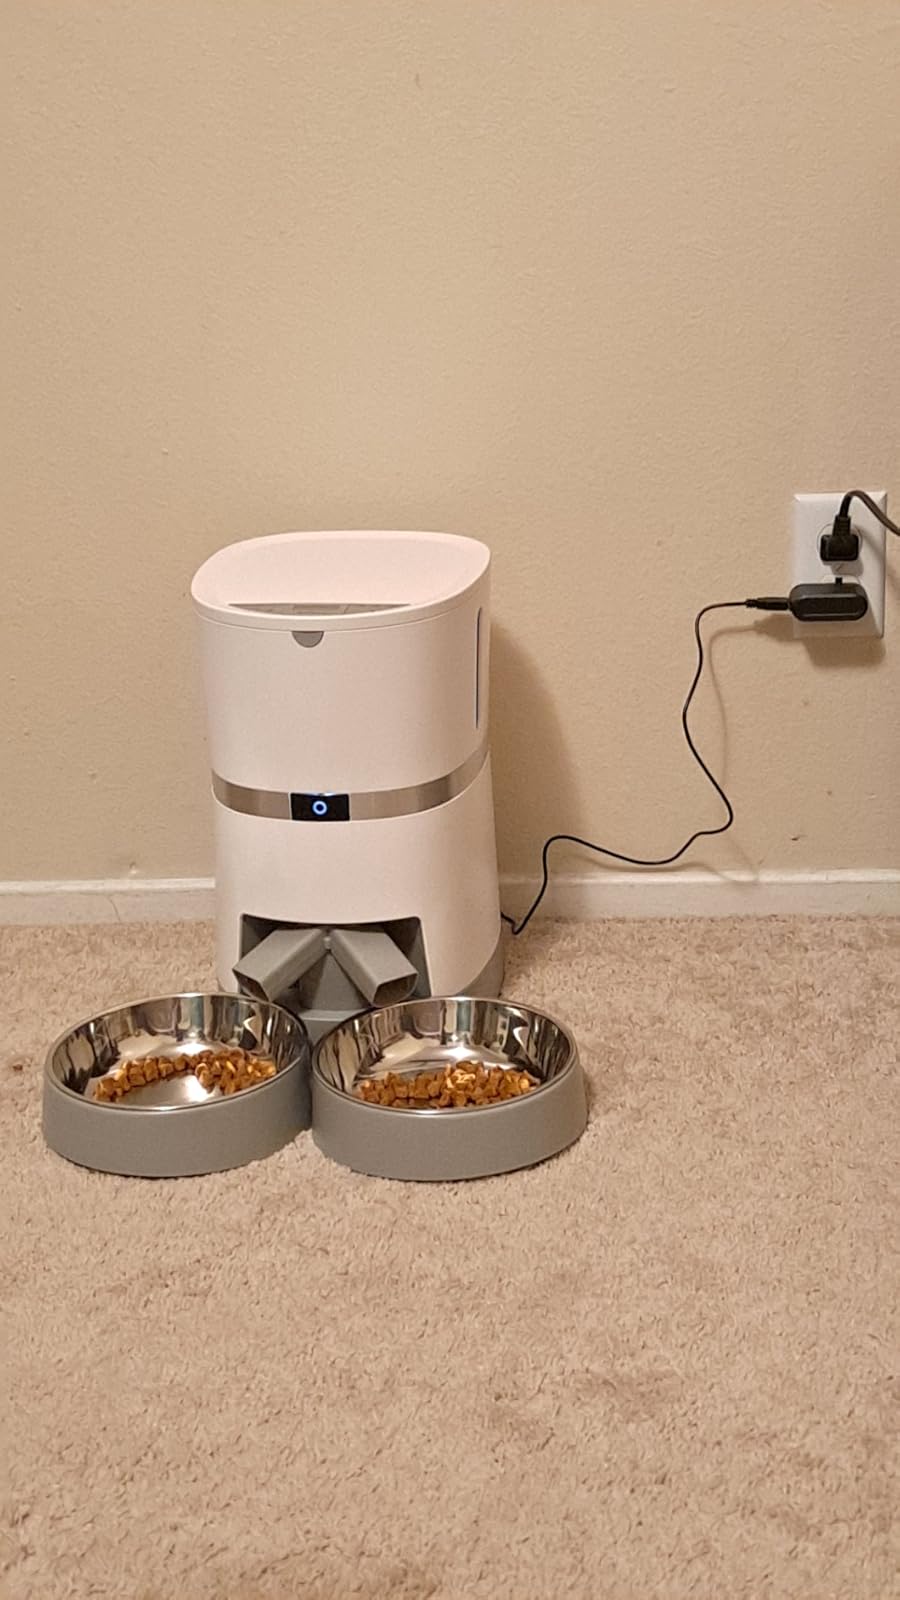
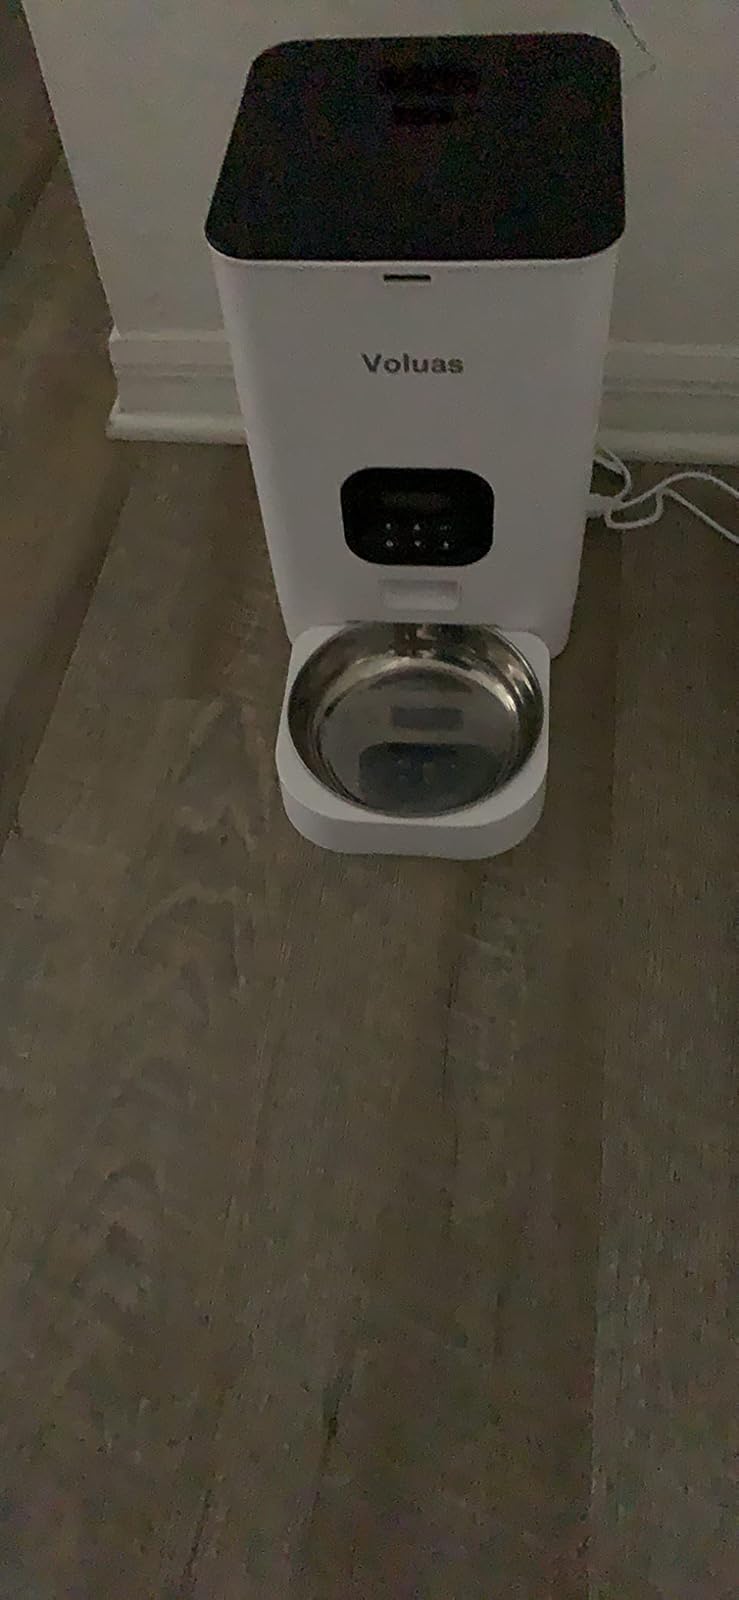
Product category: items_feeder
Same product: no